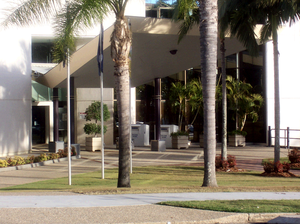
Logan City est une ville située au sud-est du Queensland en Australie. La ville située sur la côte est limitée au nord par Brisbane, la capitale, et au sud par Gold Coast respectivement première et deuxième villes de l'état par leur population. Logan City est la troisième. Elle compte 176 855 habitants.